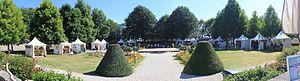
panorama du jardin de l'Hôtel Gabriel, Lorient, France
Lorient [lɔʁjɑ̃] est une commune française située dans le département du Morbihan, en région Bretagne. Cité portuaire active et arsenal maritime au fond de la rade de Lorient, la ville est au cœur de l'unité urbaine de Lorient qui est la plus importante du département et se classe au troisième rang en région Bretagne.